Barry G. Silverman

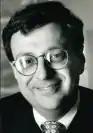

Barry Glen Silverman (born October 11, 1951) is a senior United States circuit judge of the United States Court of Appeals for the Ninth Circuit.